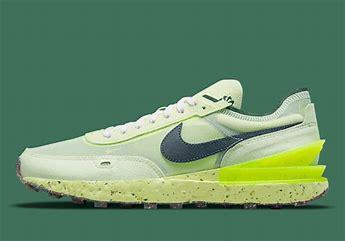
Brand: Nike
Model: Waffle One